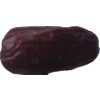
Label: dates